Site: brandenburg
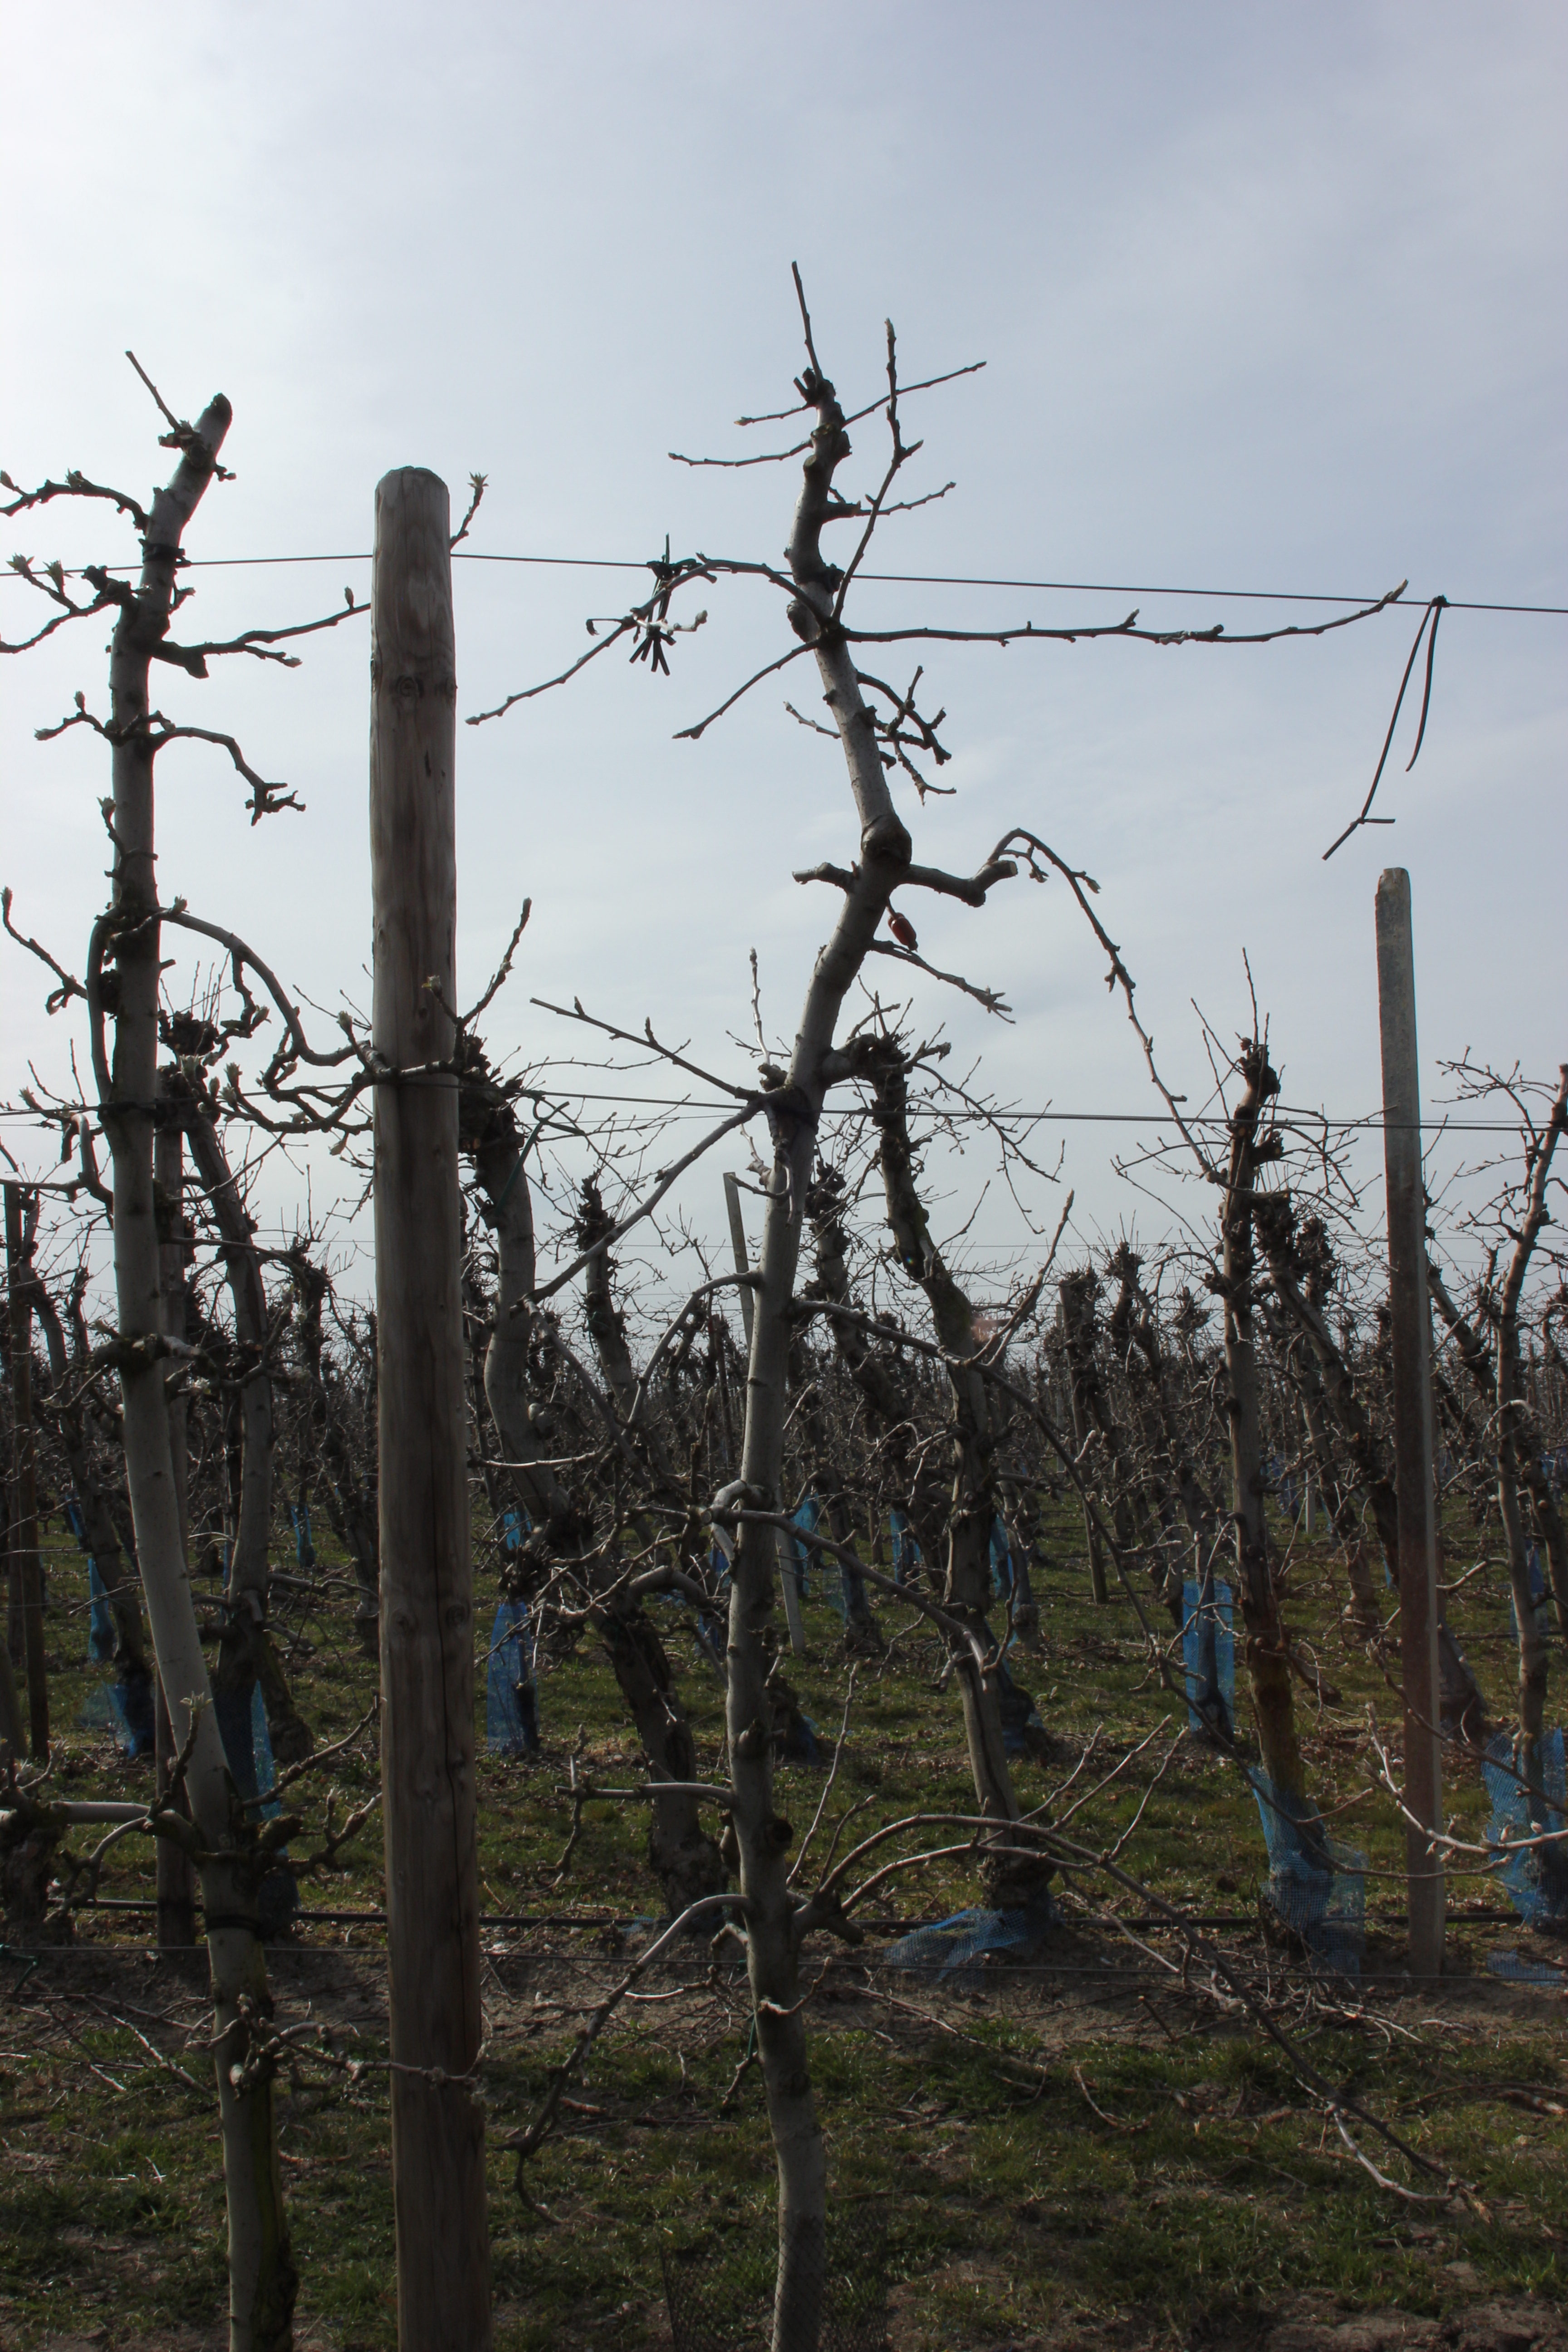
Growth stage (BBCH 54): Inflorescence emergence